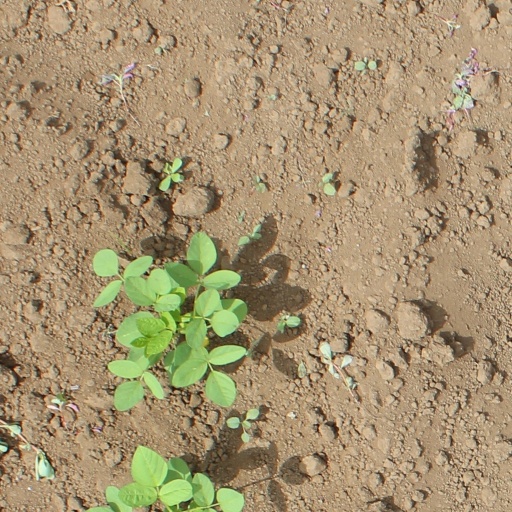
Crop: soybean